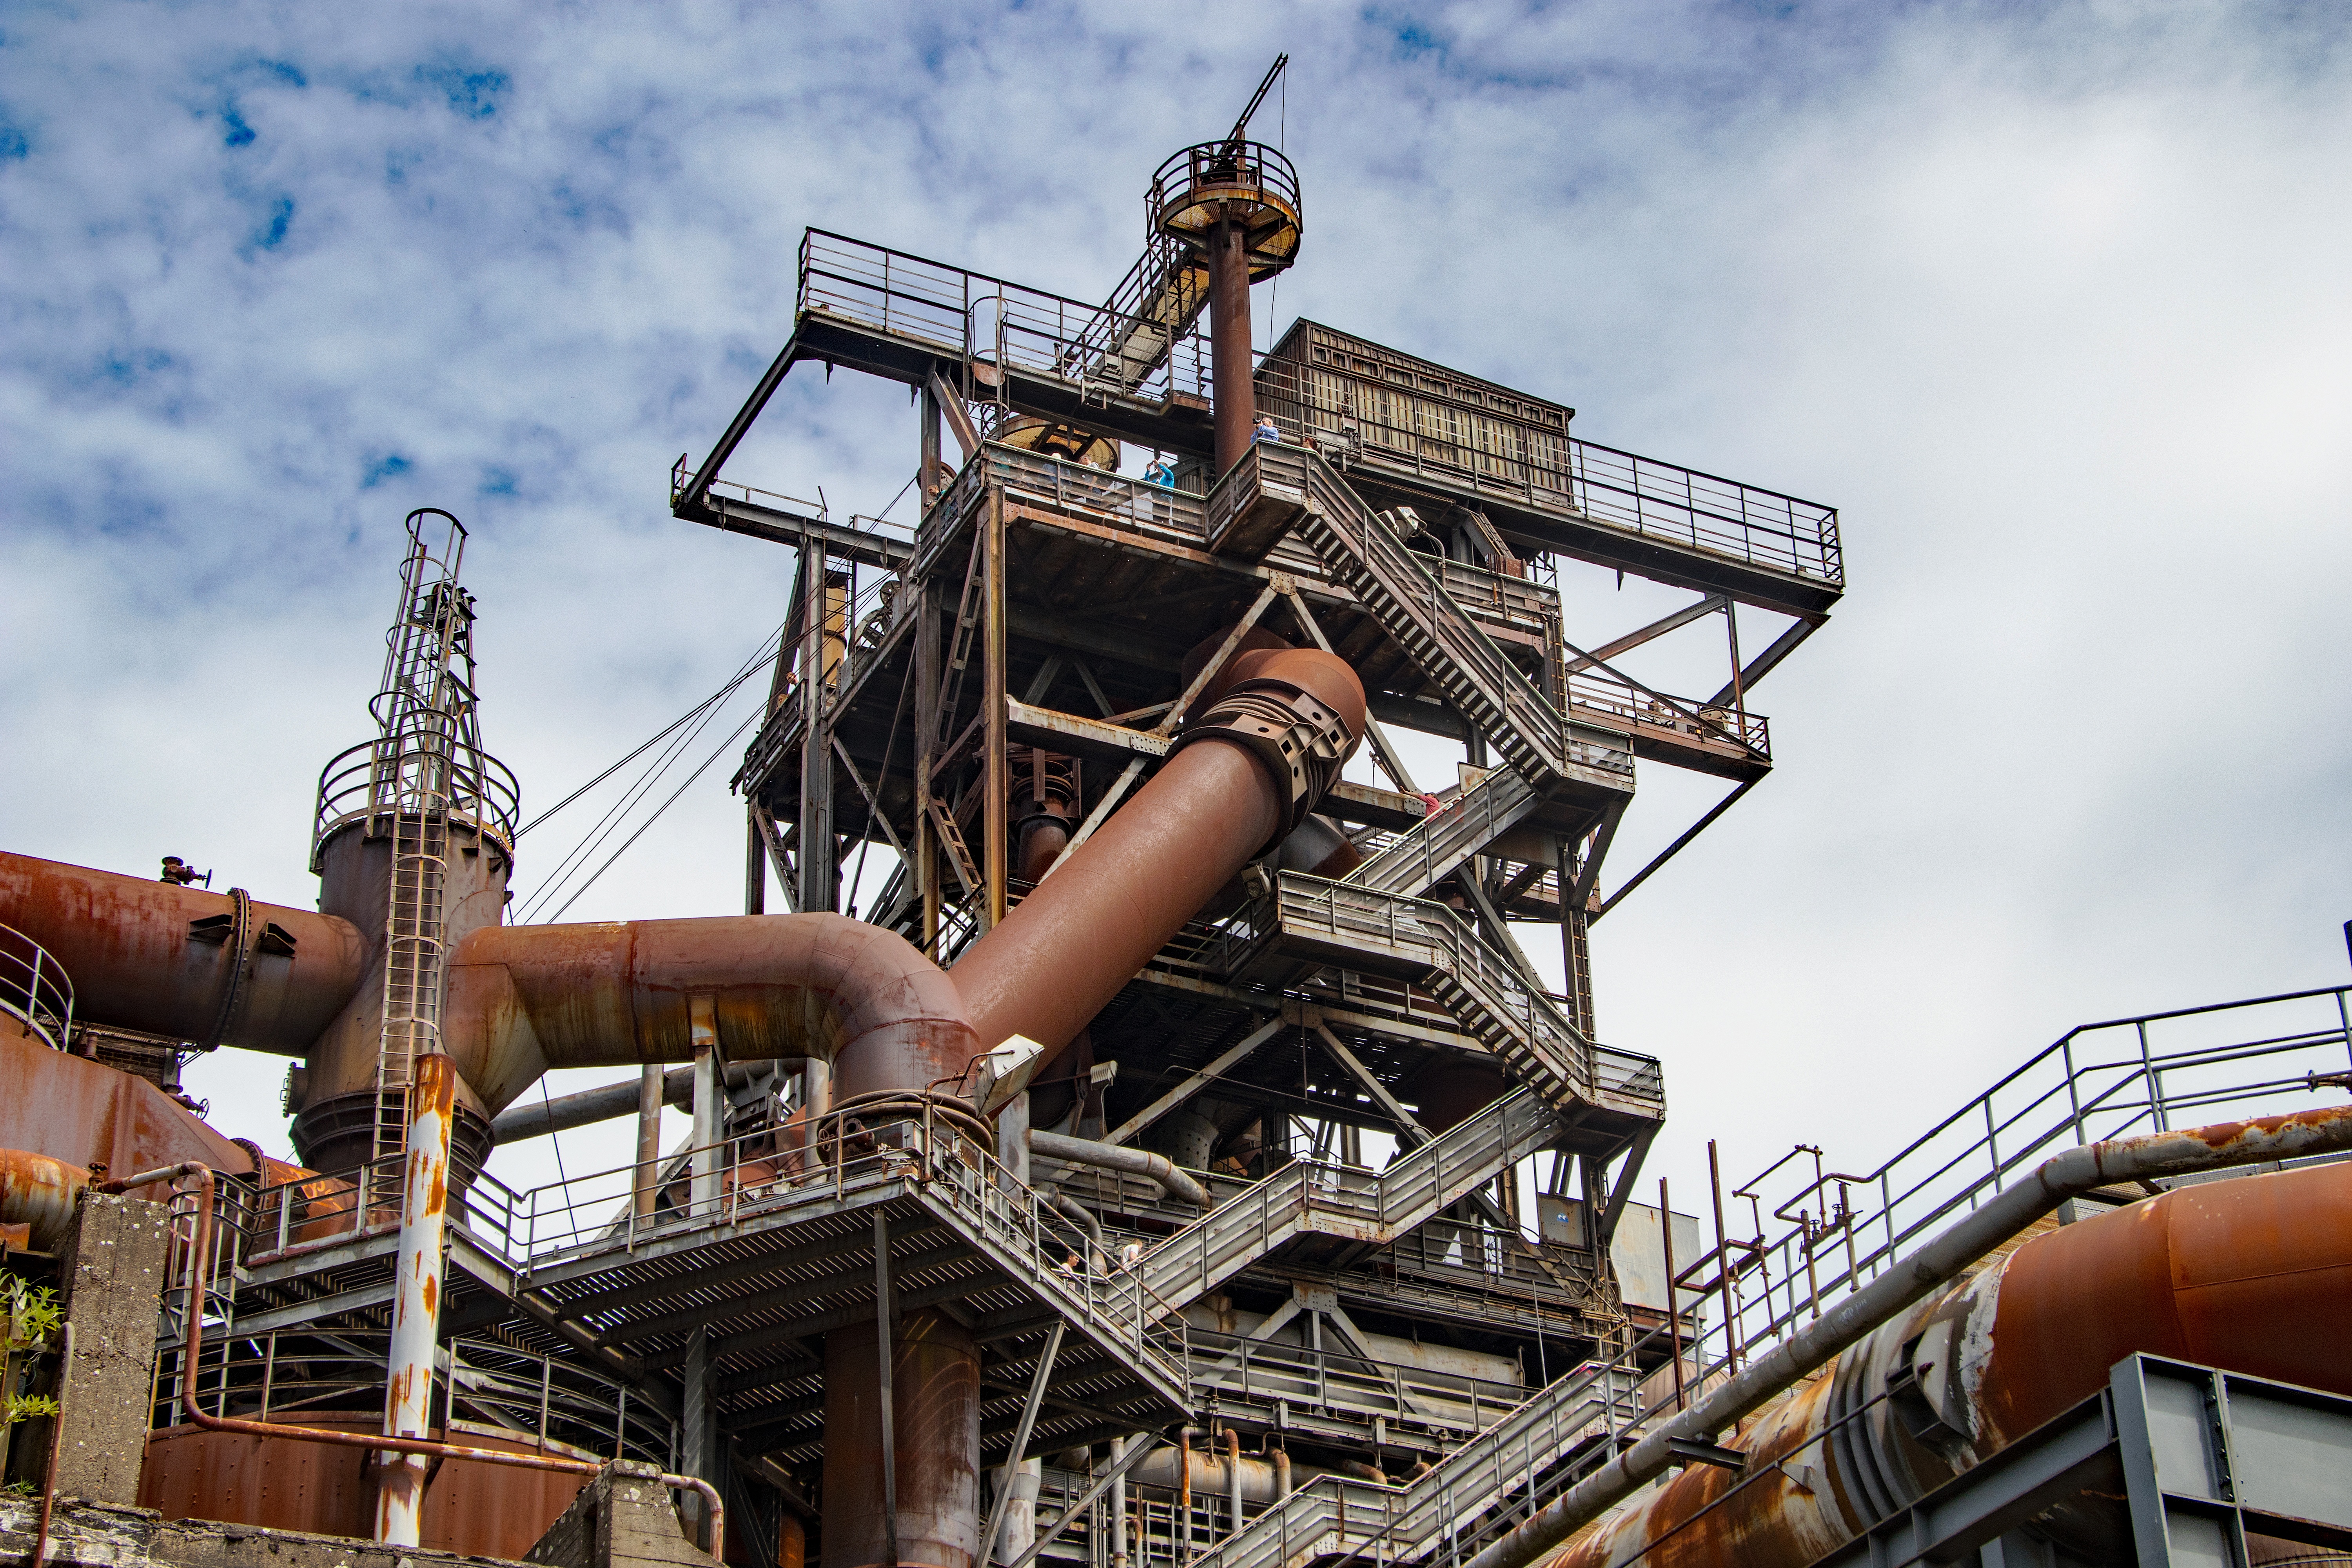
architecture, building, old, steel, construction, factory, industry, decay, old building, places of interest, demolition, duisburg, leave, stainless, industrial plant, lost places, factory building, old factory, industrial architecture, blast furnace, heavy industry, industrial park, steel mill, north landscape park